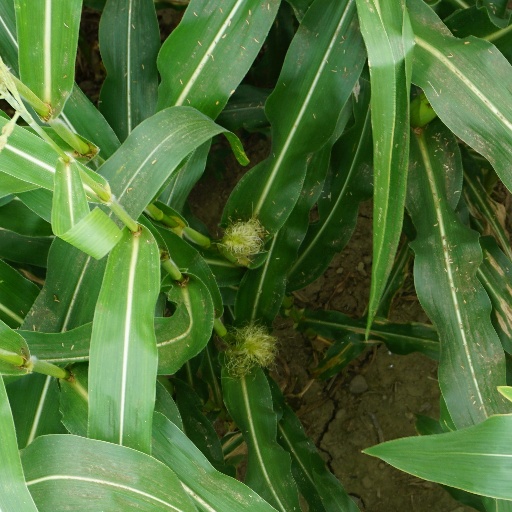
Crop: maize; corn